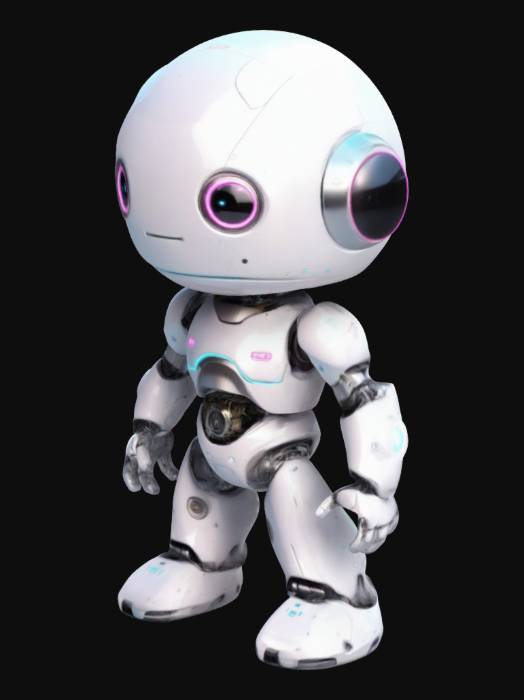
미적 점수 (1~10점): 7